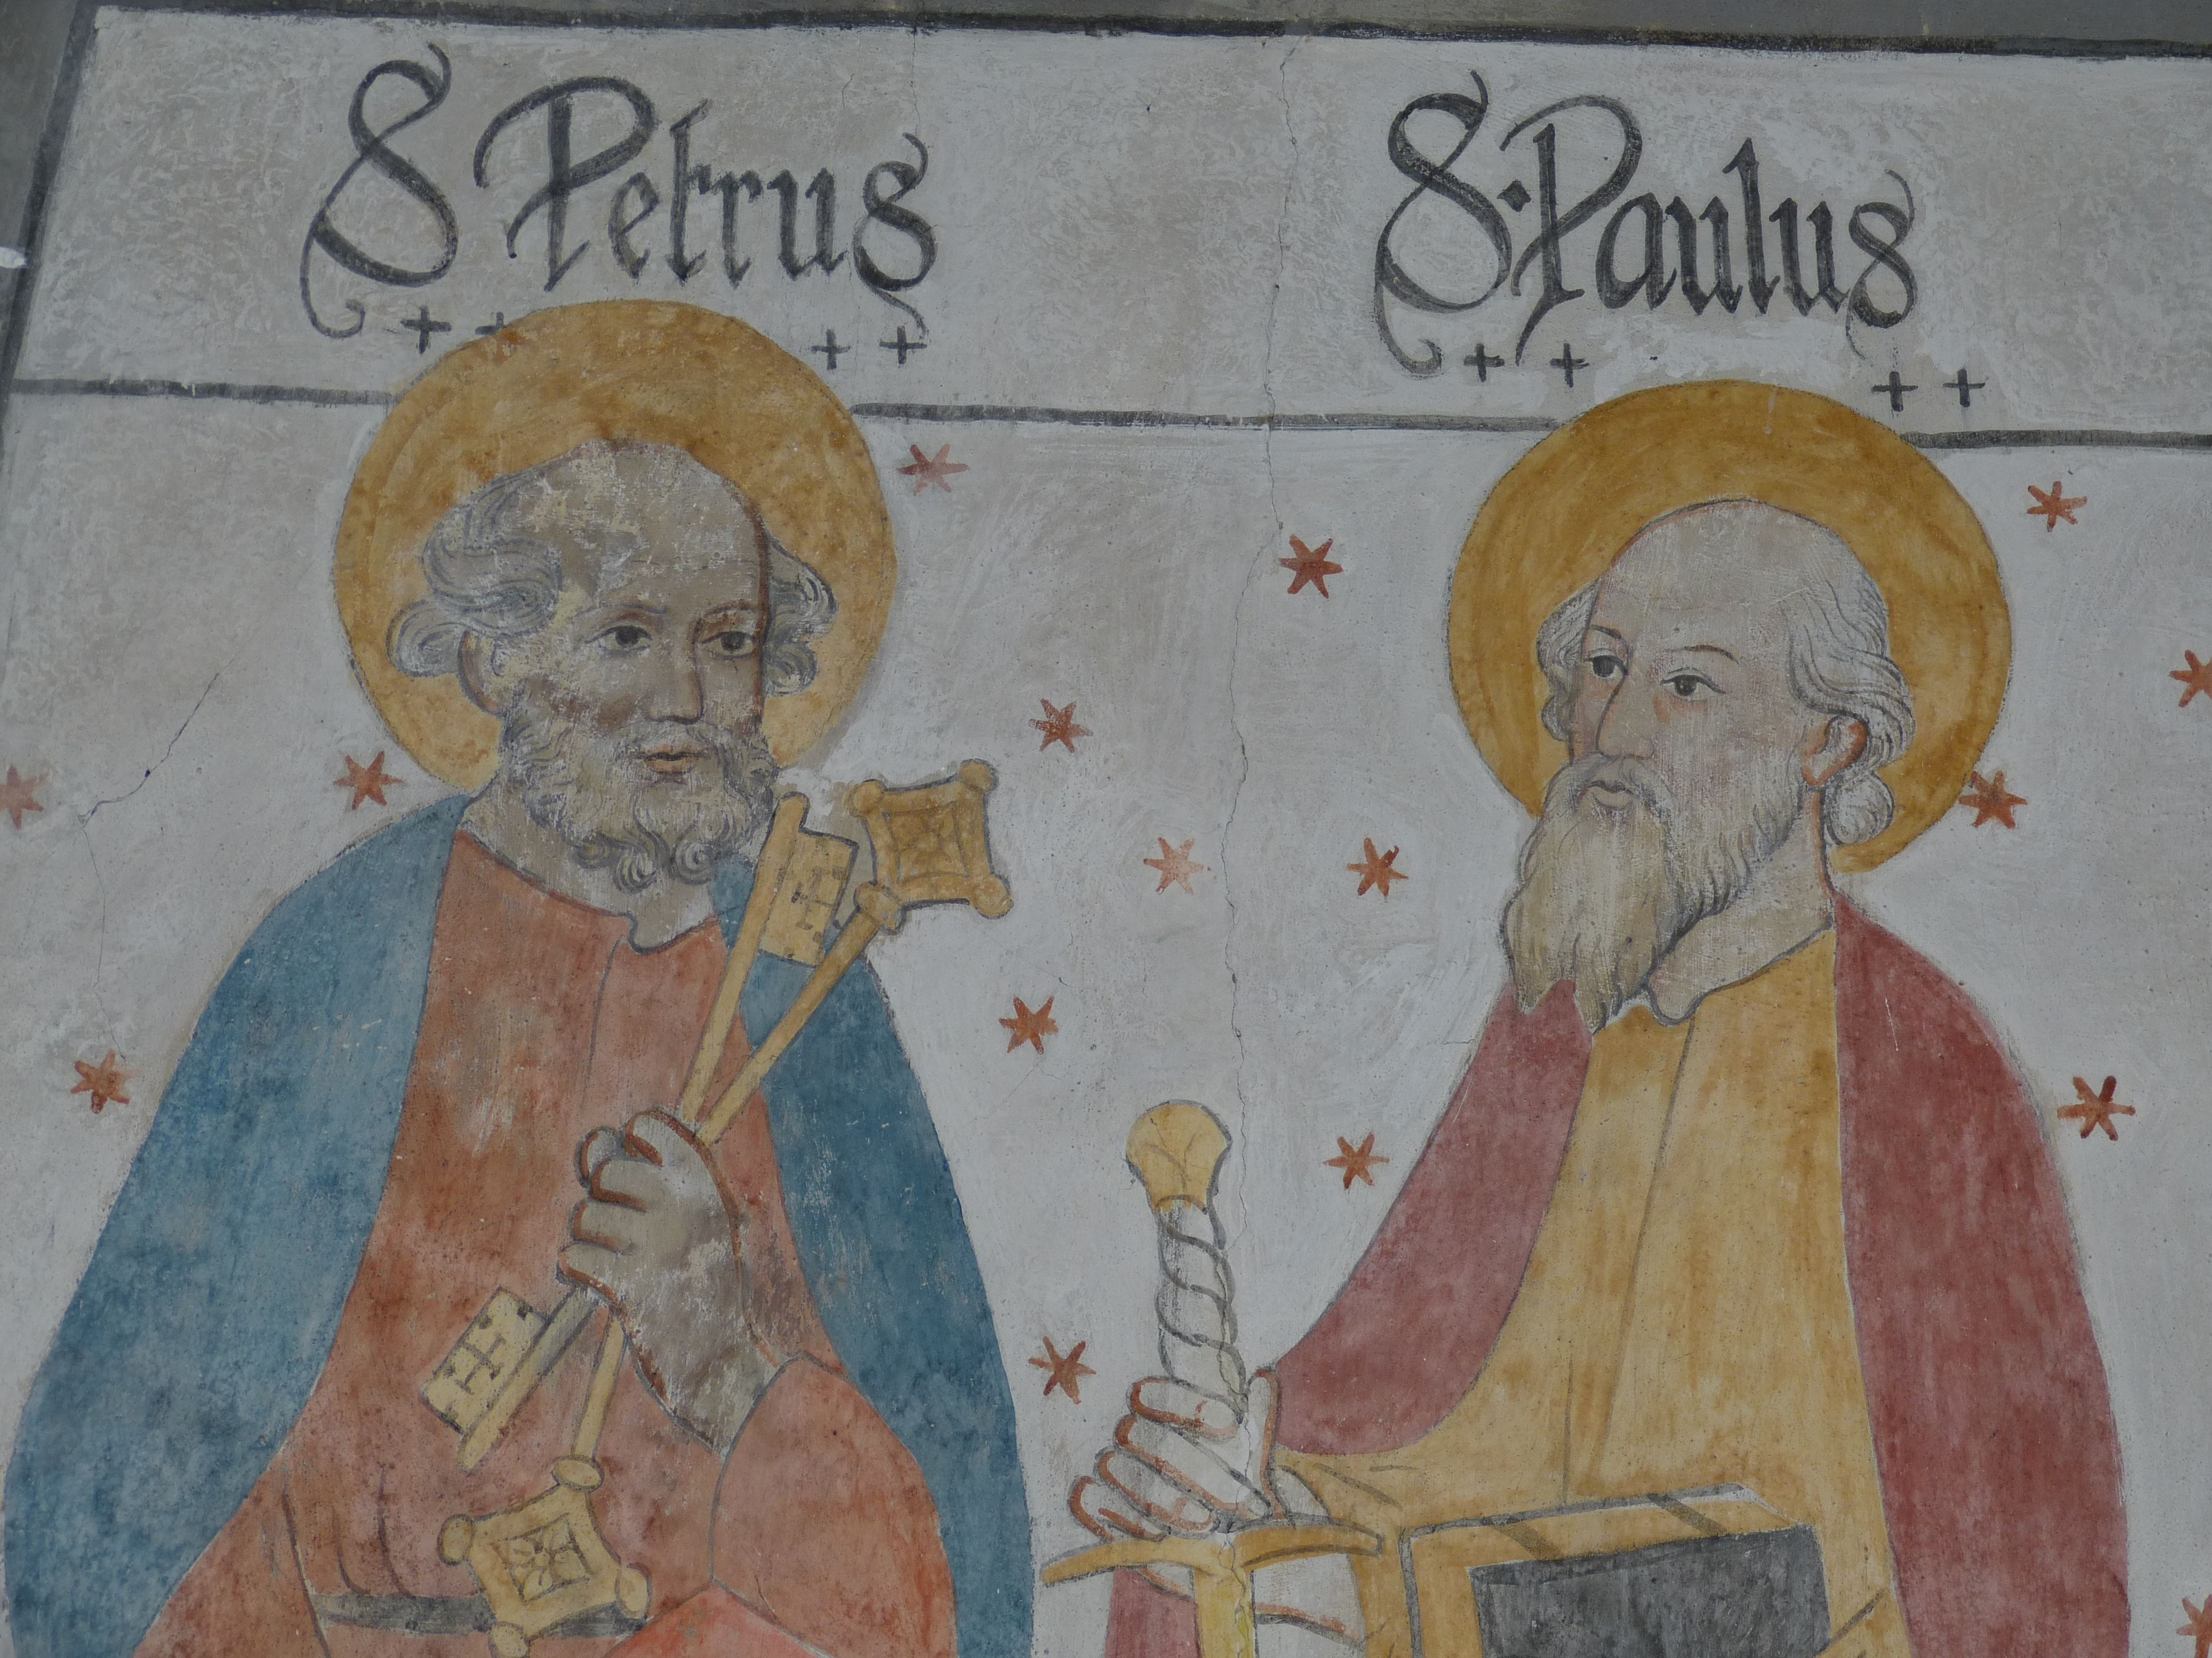
religion, church, artwork, bible, painting, art, peter, mural, history, christianity, image, fresco, paul, historically, middle ages, apostle, ancient history